Graffiti in the United States

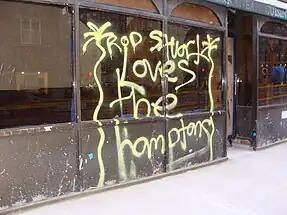
Storefront graffiti on a restaurant in TriBeCa in Manhattan

Just as the culture was spreading outside New York City and overseas, the cultural aspect of graffiti in New York City was said to be deteriorating almost to the point of extinction. The rapid decline in writing was due to several factors. The streets became more dangerous due to the burgeoning crack epidemic, legislation was underway to make penalties for graffiti vandalism more severe, and restrictions on paint sale and display made shoplifting more difficult. Above all, the MTA greatly increased their anti-graffiti budget. Many favored painting sites became heavily guarded, yards were patrolled, newer and better fences were erected, and the buffing of pieces was strong, heavy, and consistent. Stainless steel, to which paint adheres poorly (and was easily removed by the powerful cleaning solutions and spinning brushes used in automatic car washers at the yards) had also become the car body material of choice for new rolling stock, retiring hundreds of worn out carbon-steel bodied subway cars whose exteriors had made an ideal canvas for taggers. As a result of rolling stock being harder to paint, more graffitists went into the streets, which is now, along with commuter trains and box cars, the most prevalent form of writing.